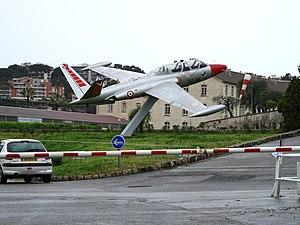
Fouga Magister à l'entrée de la base aérienne 943
La base aérienne 943 Nice Capitaine-Auber de l'aviation française est une ancienne implantation de l'armée de l'air française dans le sud-est de la France, dissoute en 2012 et transformé alors en élément air rattaché 943.
Un gate guardian est un véhicule installé près de l'entrée d'un site, principalement une base militaire, et en gardant symboliquement l'entrée.